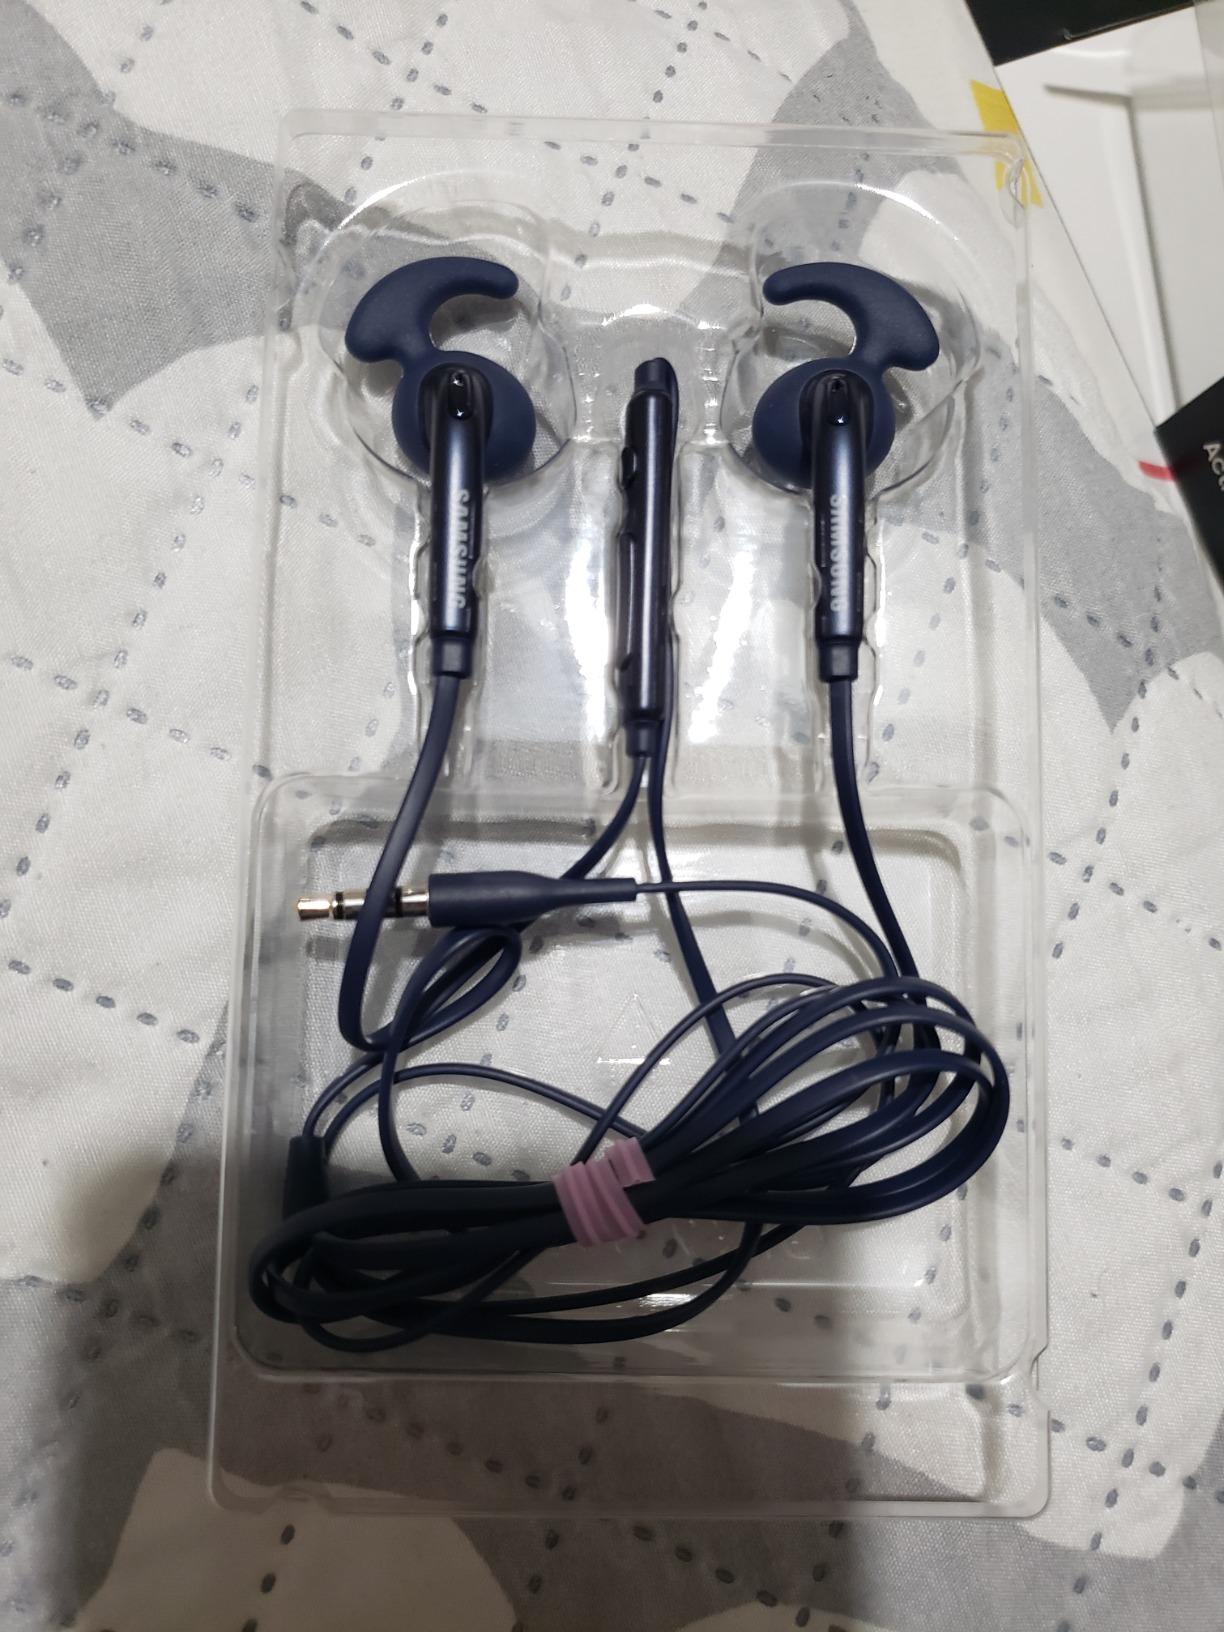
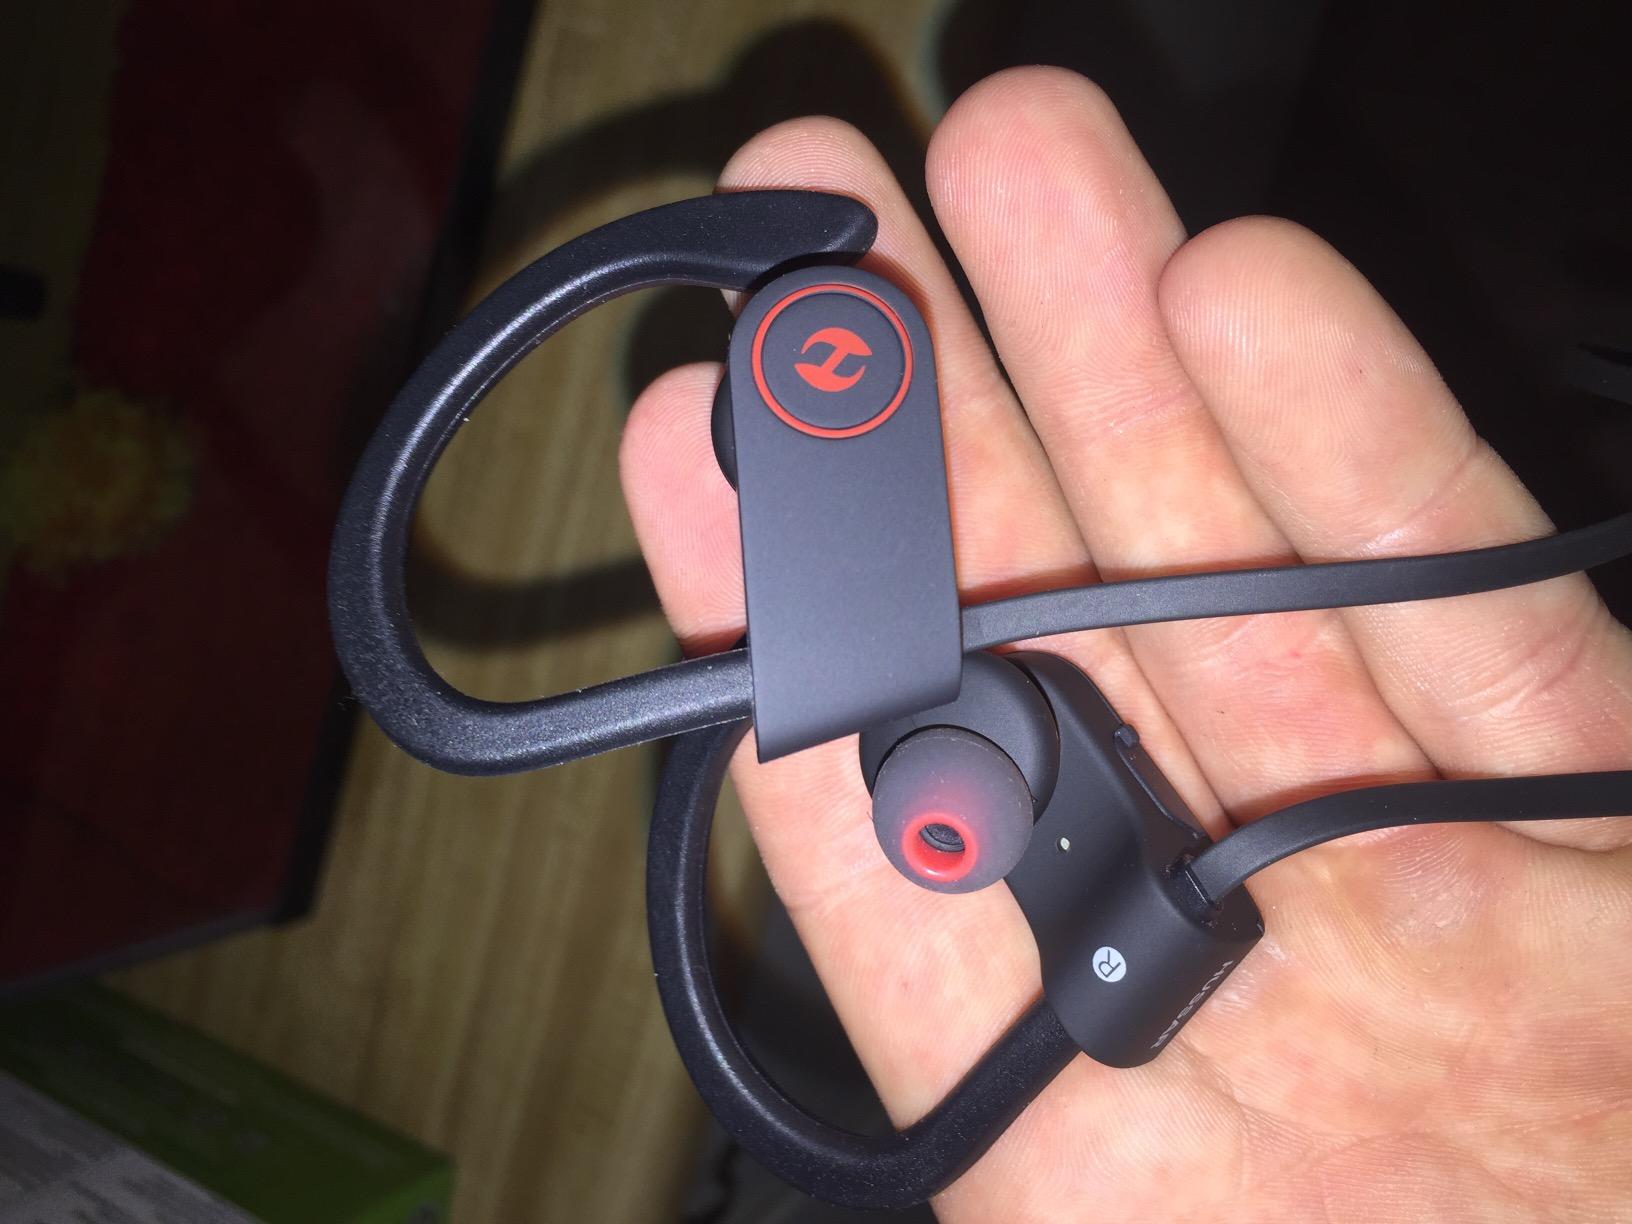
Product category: headphones
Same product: no